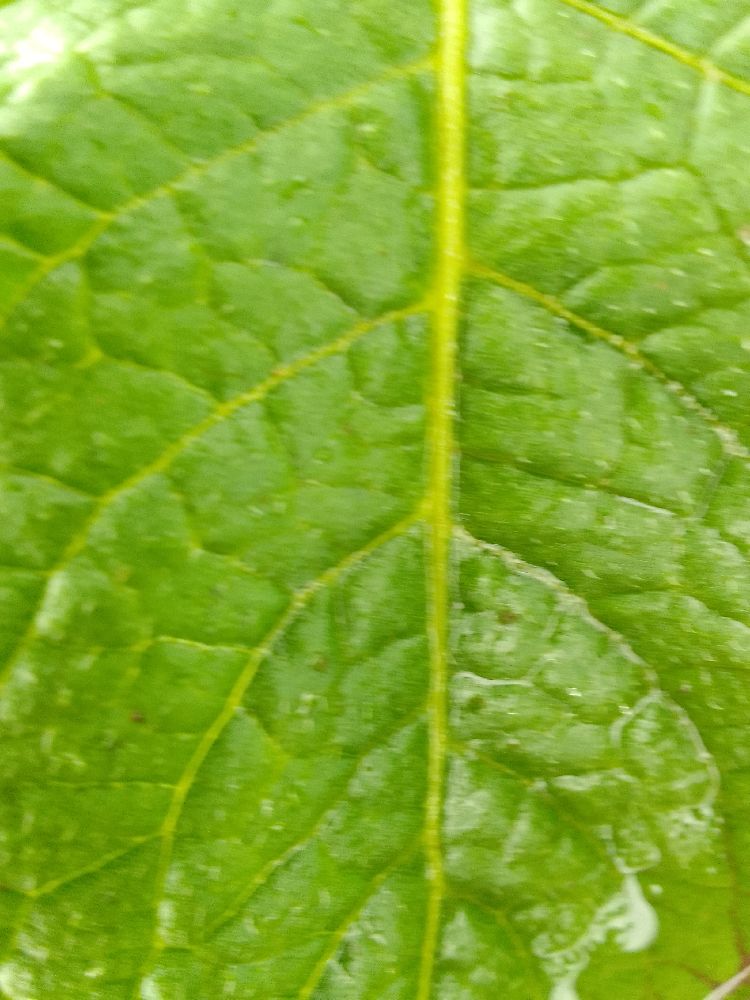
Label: Healthy